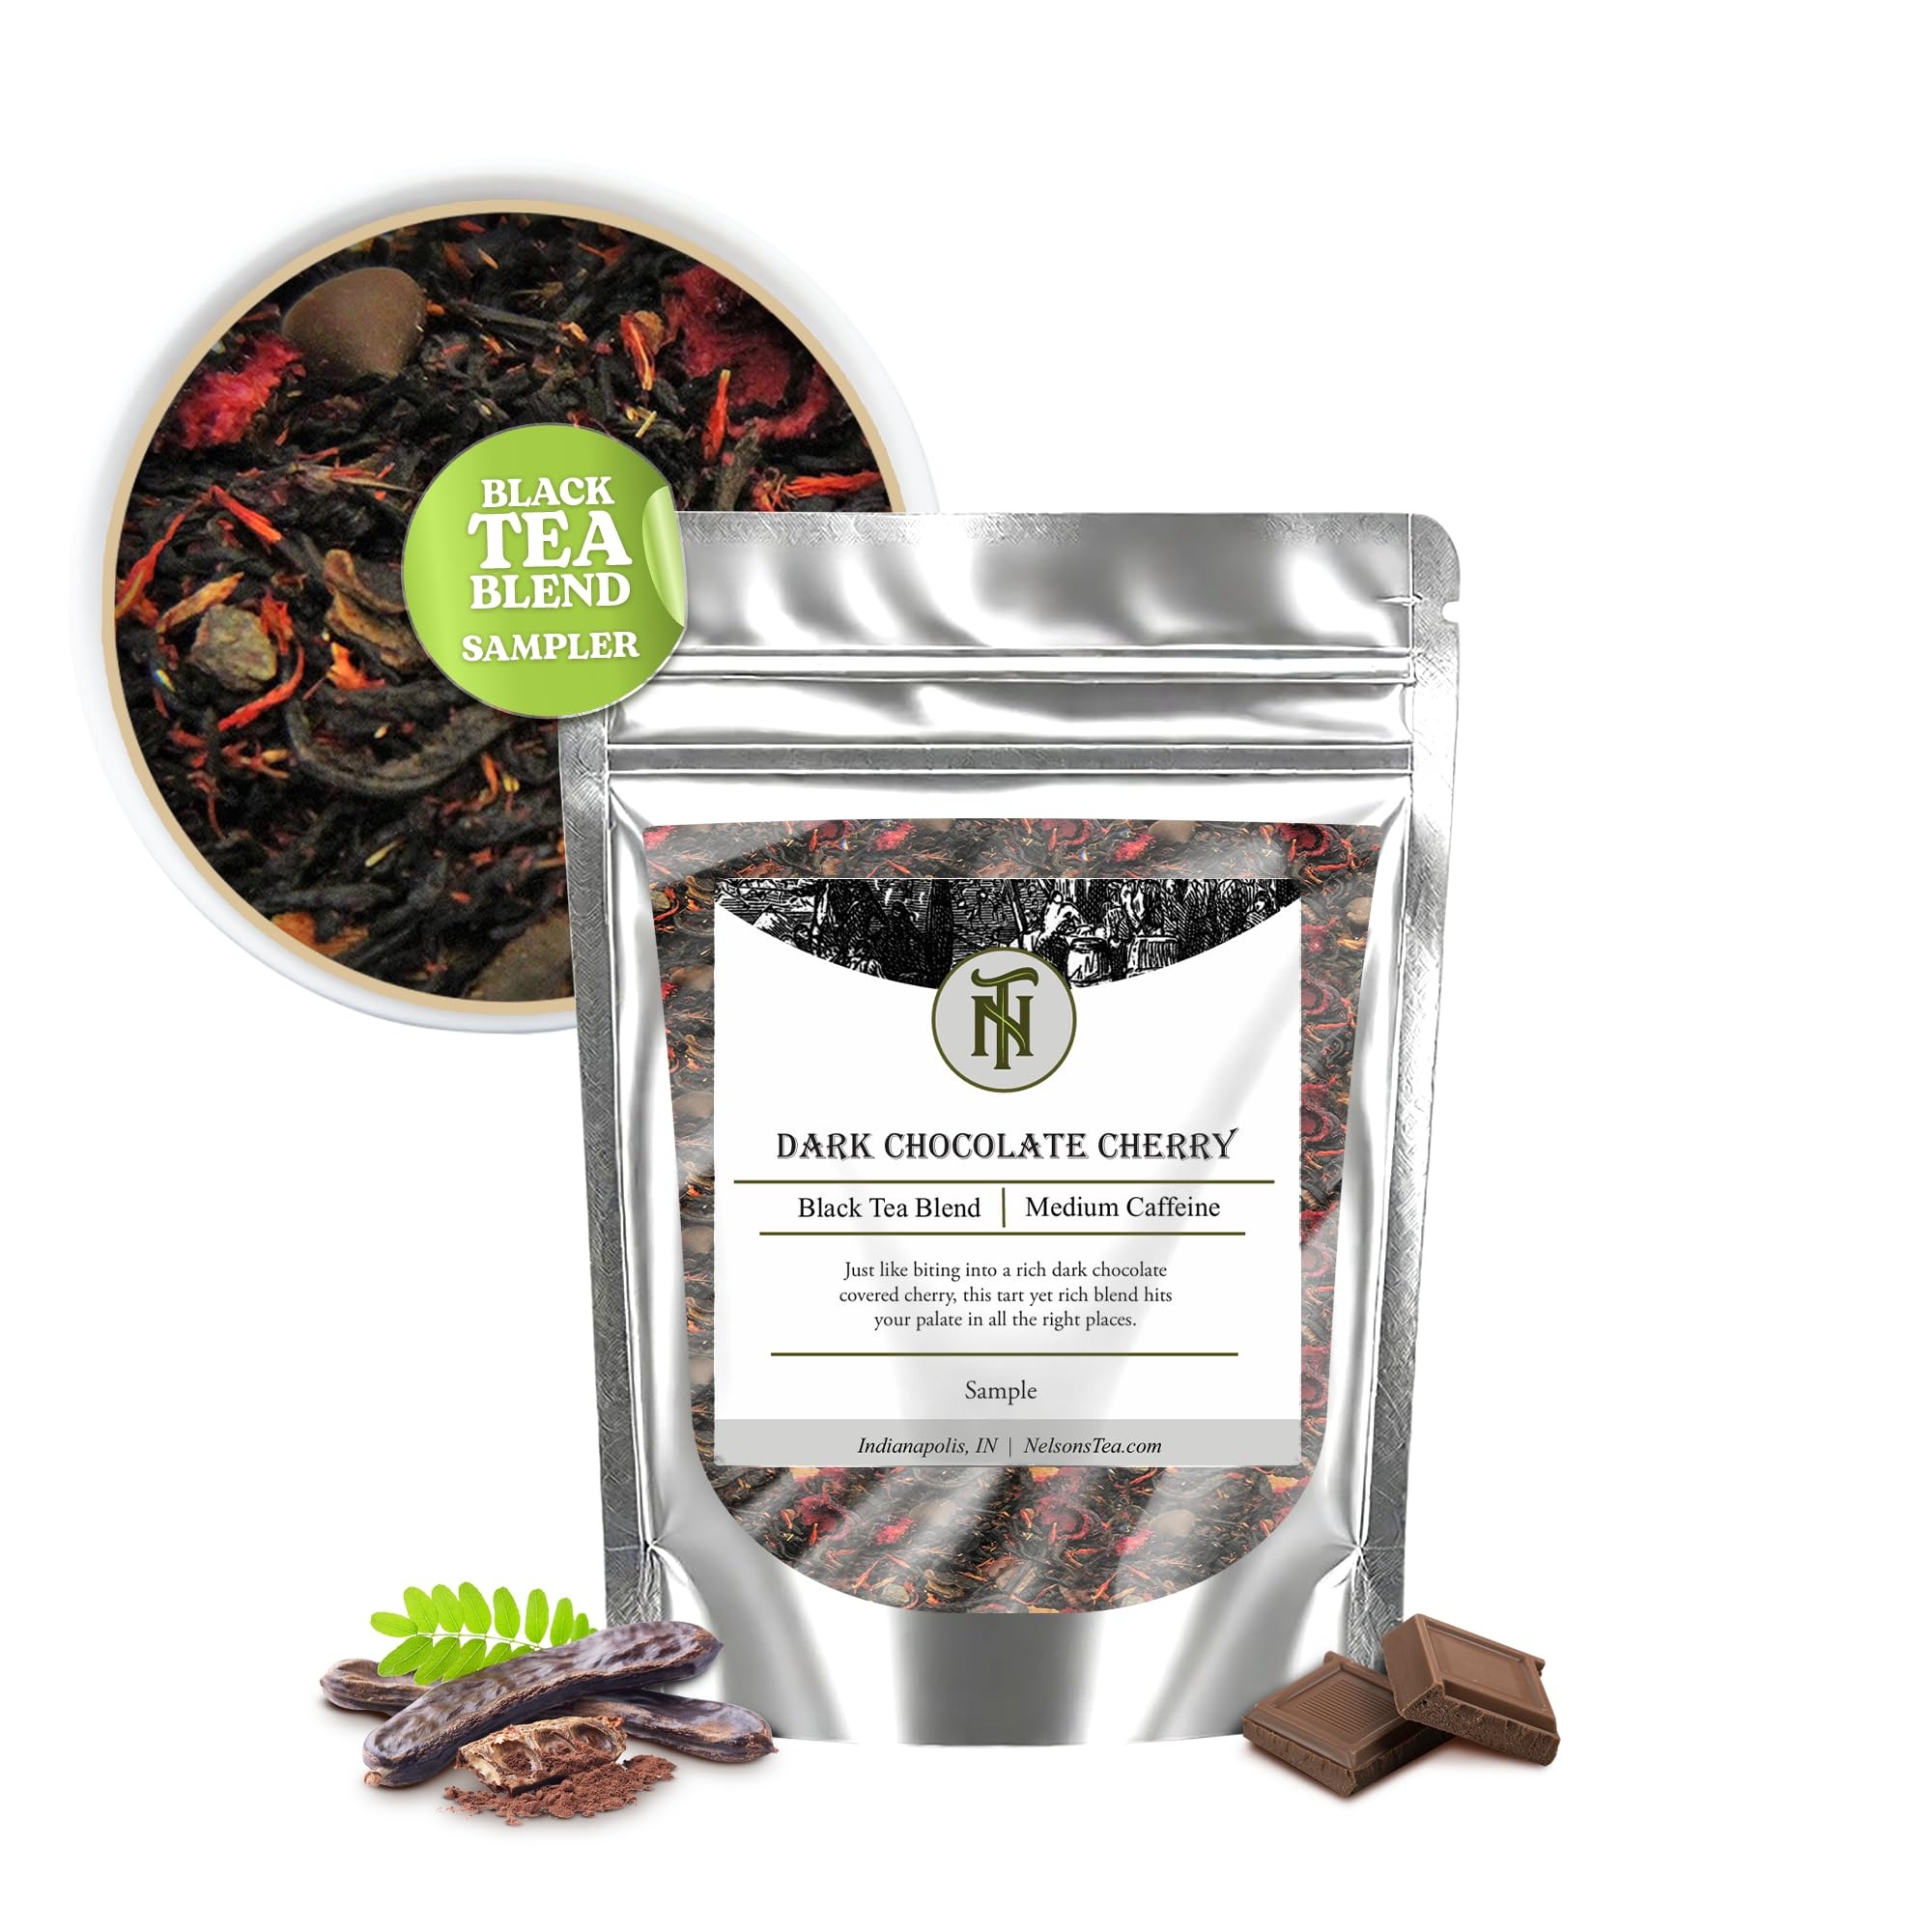
Item Name: Nelson's Tea Dark Chocolate Cherry - Rich blend of Pu-erh Black Tea, Chocolate Chips, Wild Cherry Bark, Dried Cherries Herbal Loose Leaf Tea - sample
Bullet Point 1: EXQUISITE LOOSE LEAF BLEND: Experience the rich essence of Nelson's Tea Dark Chocolate Cherry through its premium loose leaf tea. Each leaf is meticulously selected to deliver an unparalleled tea-drinking experience, allowing you to witness the vibrant colors, textures, and aromas that make this blend truly exceptional.
Bullet Point 2: TEMPTING FUSION OF FLAVORS: Immerse yourself in the harmonious medley of flavors that Dark Chocolate Cherry offers. The Pu-erh black tea forms a robust foundation, while the luscious chocolate chips, cacao nibs, and dried cherries infuse their delectable profiles. This blend is further enhanced by the subtle tang of hibiscus and the fruity essence of wild cherry bark, creating a symphony of tastes that will captivate your palate.
Bullet Point 3: CRAFTED WITH CARE: At Nelson's Tea, we take pride in our commitment to quality. Our Dark Chocolate Cherry loose leaf tea is carefully handcrafted, ensuring that each batch receives the utmost attention to detail. From the sourcing of the finest ingredients to the meticulous blending process, we strive to bring you a tea that embodies excellence in every cup.
Bullet Point 4: VERSATILE BREWING EXPERIENCE: With Nelson's Tea Dark Chocolate Cherry, you have the freedom to explore a range of brewing methods. Allow the loose leaf tea to dance in your teapot, infusing the water with its rich flavors, or experiment with different steeping times to perfectly customize your tea. The loose leaf tea provides a versatile and immersive brewing experience that is sure to delight tea enthusiasts.
Bullet Point 5: ELEVATE YOUR TEA TIME: Transform your tea time into moments of pure indulgence with Nelson's Tea Dark Chocolate Cherry. Whether you prefer to savor it as a comforting hot beverage on a chilly evening or enjoy it as a refreshing iced tea during warmer months, this loose leaf blend promises to deliver a luxurious and unforgettable sensory experience.
Product Description: Elevate your tea-drinking experience with Nelson's Tea Dark Chocolate Cherry. This exquisite loose leaf blend combines the finest ingredients to create a harmonious fusion of flavors. Indulge in the tantalizing combination of pu-erh black tea, luscious chocolate chips, cacao nibs, dried cherries, hibiscus, and wild cherry bark. Immerse yourself in the richness of each sip as the robust base of pu-erh black tea unfolds on your palate. The velvety chocolate chips and cacao nibs add a touch of decadence, while the dried cherries infuse their natural sweetness. A subtle tang from hibiscus and the fruity essence of wild cherry bark complete this masterful blend. Brewing Instructions: For a perfect cup, steep 1-2 teaspoons of Dark Chocolate Cherry in 8 oz. of water at approximately 195 degrees Fahrenheit. Allow the blend to steep for 2-3 minutes to unlock its full flavor and aroma. Customize your brewing time to suit your taste preferences. For iced tea simply double the amount of tea used during brewing and steep with the same amount and temperature of hot water, and when finished, simply pour over a cup of ice. Please note that Nelson's Tea Dark Chocolate Cherry contains milk, adding a creamy undertone to the blend's delightful profile. If you have any milk-related concerns, we recommend consulting with a healthcare professional before enjoying this luxurious tea. Crafted with care and blended to perfection, Nelson's Tea Dark Chocolate Cherry offers a versatile tea experience. Whether you prefer a cozy cup of hot tea to unwind or a refreshing iced beverage on a warm day, this loose leaf delight delivers pure satisfaction. Indulge in the pure pleasure of Nelson's Tea Dark Chocolate Cherry and embark on a journey of taste and refinement. Elevate your tea ceremonies as you savor each sip of this exceptional blend. Experience the richness, complexity, and sheer indulgence that this exquisite tea could give.
Value: 0.5
Unit: Ounce

Price: 8.99